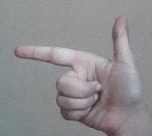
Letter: yaa